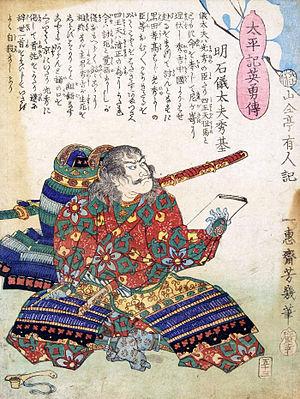
Akashi Takenori, ou encore Akashi Morishige, est un samouraï de la fin de l'époque Azuchi-Momoyama et du début de l'époque d'Edo, également connu sous les noms de « Teruzumi », « Zentō » ou « Naritoyo ». Il est un obligé de Ukita Naoie, principal daimyō de la province de Bizen et du domaine d'Okayama. Son titre de cour est Kamon-no-kami.